Matt Covington

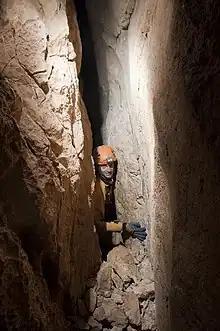
Covington in Evklidova piščal, by Matic Di Batista

From August 2010 to August 2012, Covington worked as a postdoc at the Karst Research Institute in Postojna, Slovenia, supported by a National Science Foundation International Research Fellowship. While there, he worked with Franci Gabrovšek, who had a similar academic background in that he was a physicist by training but was using physics to understand processes occurring in caves. Covington read the book "Processes of Speleogenesis: A modeling approach", co-authored by Gabrovšek, and met Gabrovšek at the Karst Waters Institute "Future directions in karst research" conference in San Antonio, TX. During this period, Covington joined DZRJL, Ljubljana Cave Exploration Society, and began exploration of caves in Slovenia. He discovered a new caving area on Pokljuka near the mountain Viševnik.